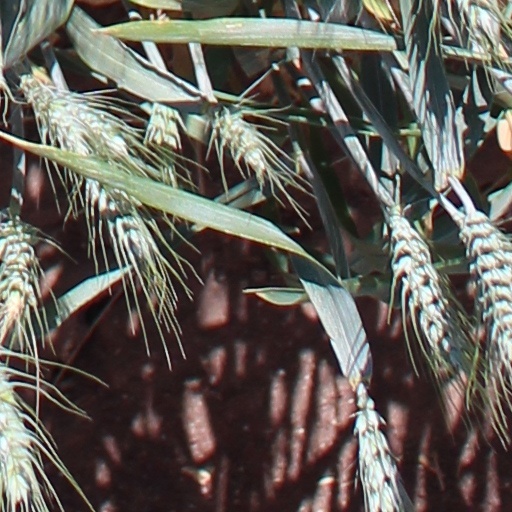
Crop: wheat